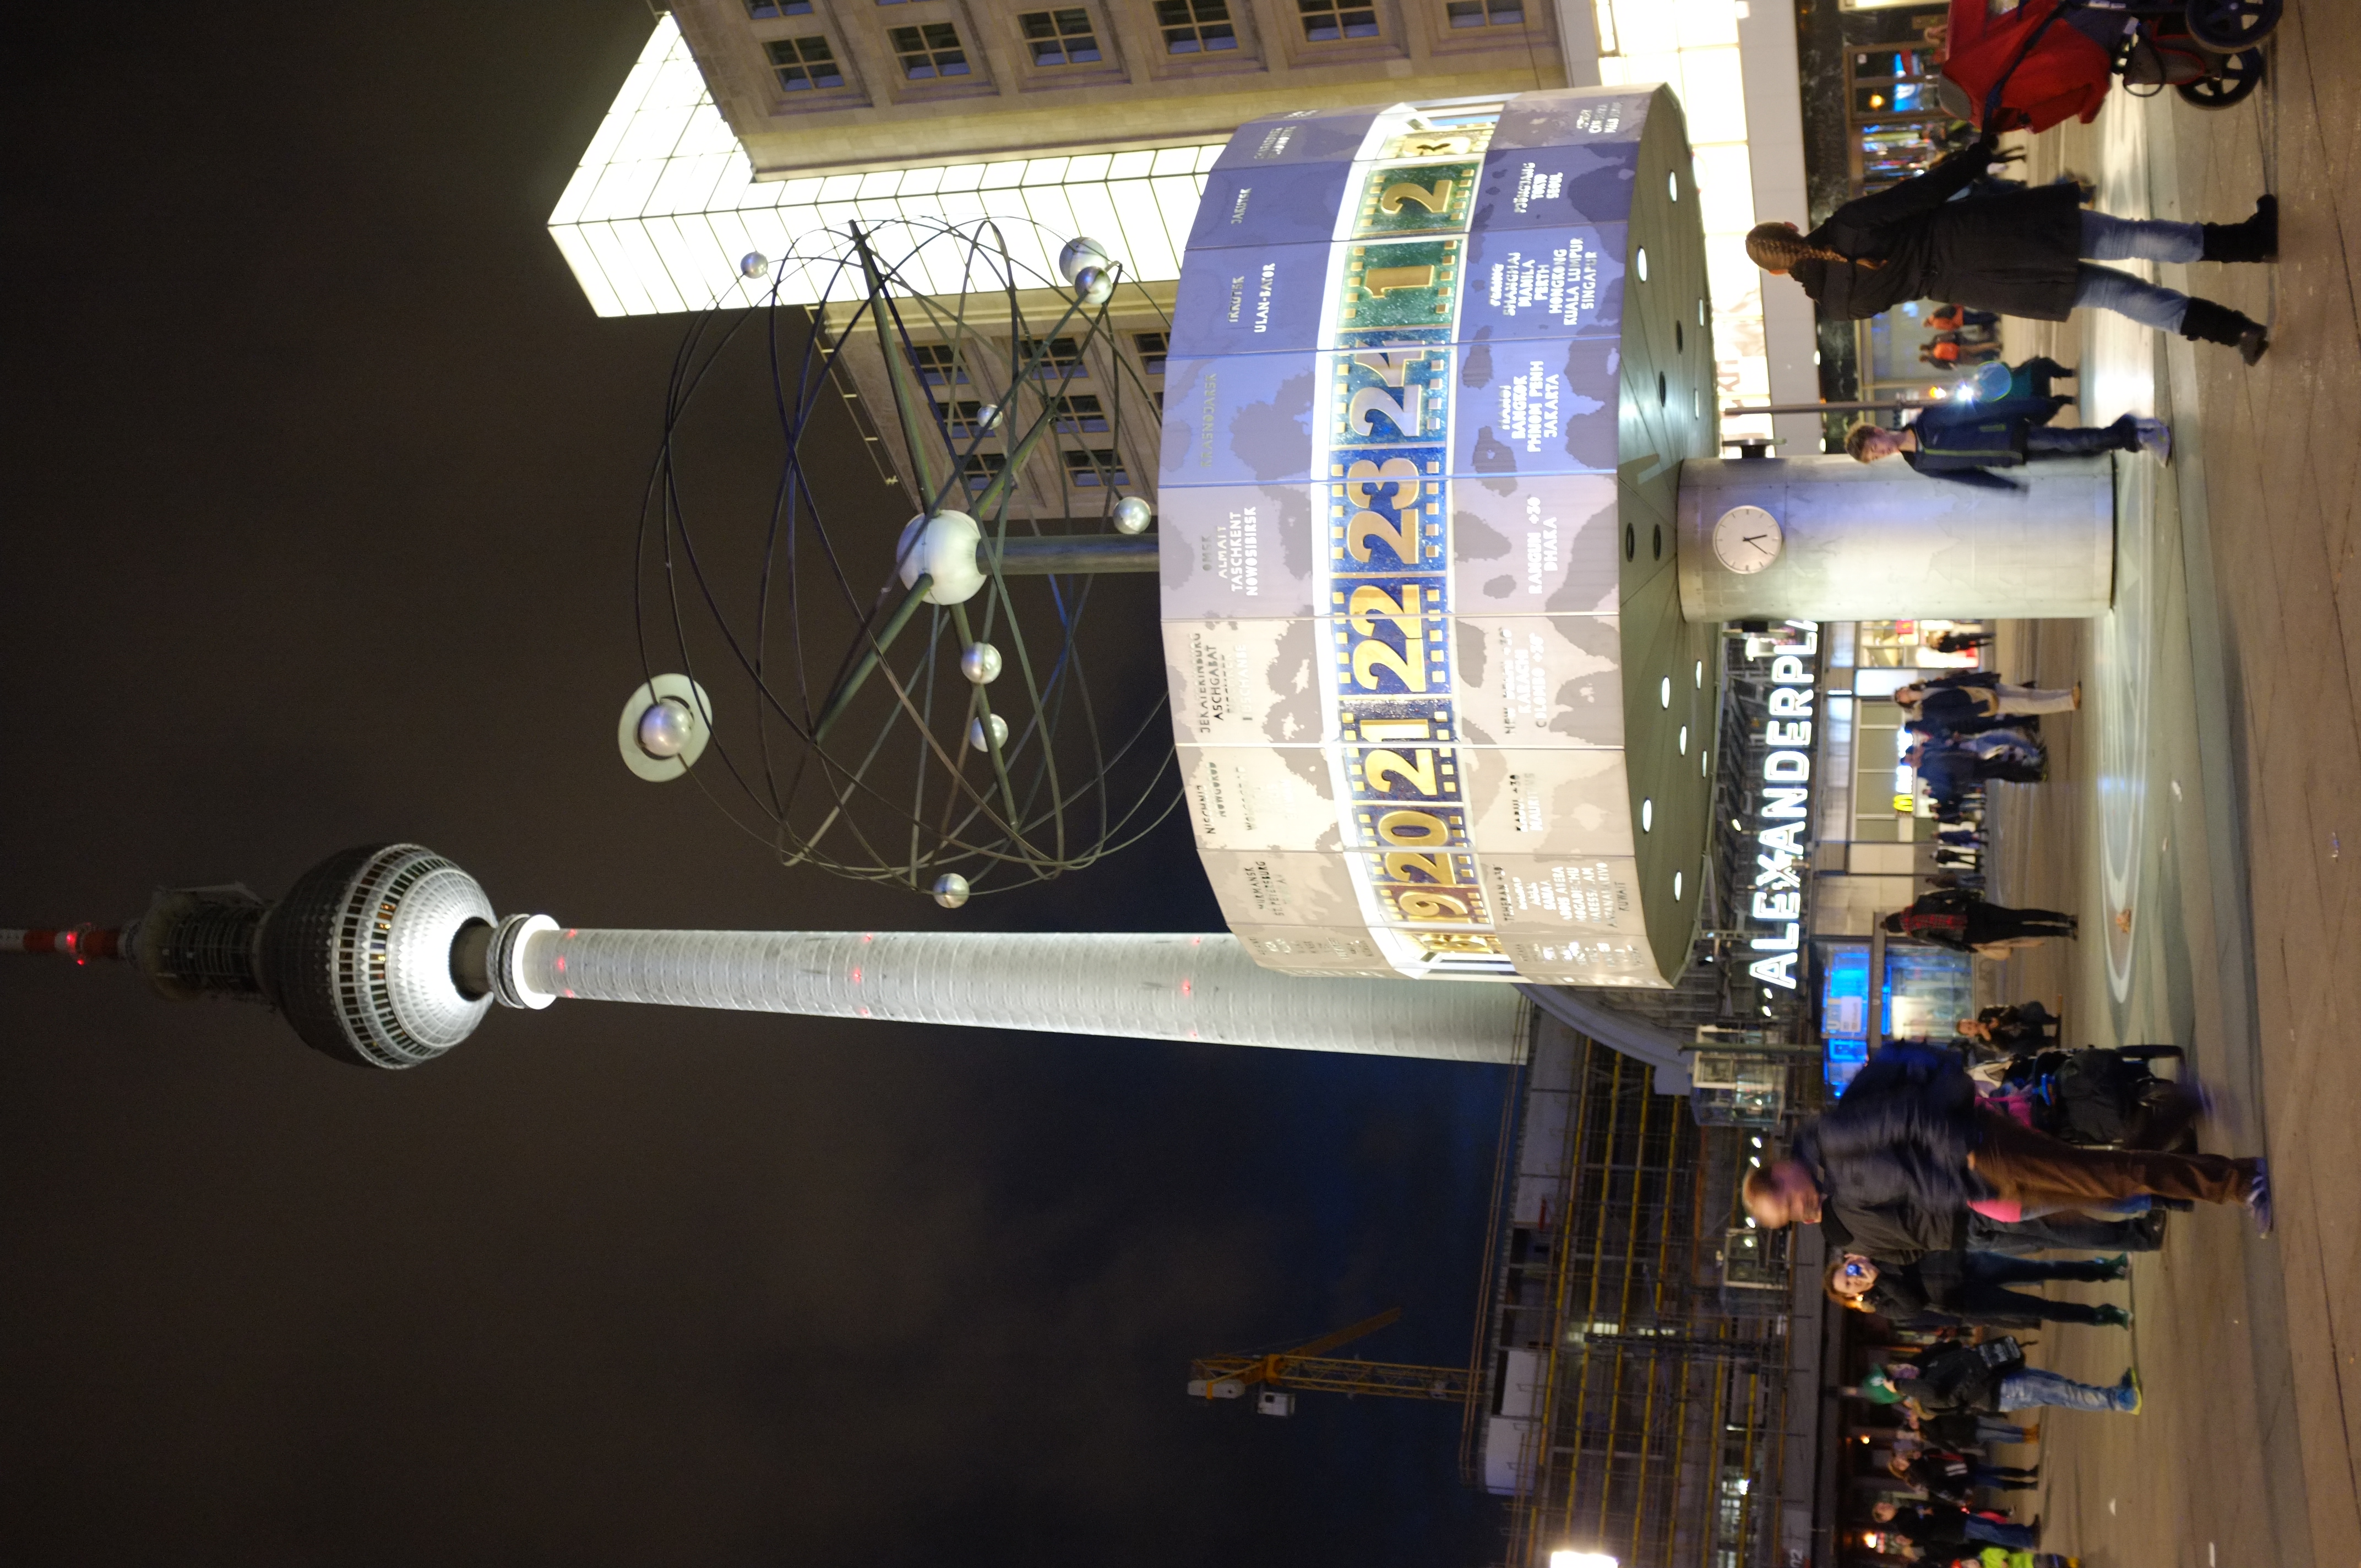
night, city, crowd, cityscape, downtown, landmark, lighting, capital, stadt, berlin, metropole, hauptstadt